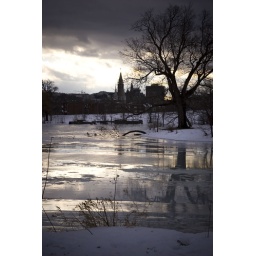
What really caught my eye here was how the cityscape, and the tree in the foreground were reflecting off the water and ice.